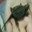
Label: turtle